Toome Bridge railway station

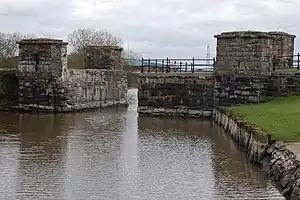
Spanning time without a span, with the former railway bridge over the River Bann.

Toome Bridge railway station was on the Belfast and Ballymena Railway's Cookstown branch line, which ran from Cookstown Junction to Cookstown in Northern Ireland. Located in Toome in County Antrim on the River Bann with County Londonderry across the river.